List of Billboard 200 number-one albums of the 2020s

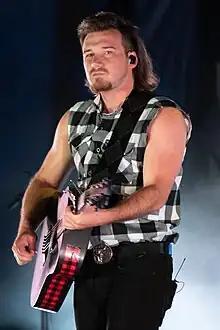
"One Thing at a Time" by American country singer Morgan Wallen is the longest-running number-one album of the decade with 19 weeks.

"One Thing at a Time", the third studio album by American country singer Morgan Wallen, is the longest-running number-one album of the decade, topping the chart for 19 non-consecutive weeks. It also became the most consumed album of 2023. The eleventh studio album of Taylor Swift, "The Tortured Poets Department" (2024), is the 2020s decade's longest-reigning number-one on the "Billboard" 200 by a female artist, topping the chart for 17 weeks.